1947 Thai coup d'état

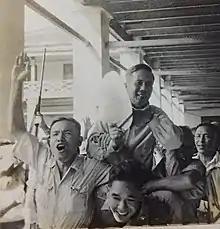
Phibun led the junta in 1947 after the coup

On 9 November 1947 at 2:00 am, the armed forces, led by Phibun, began the coup by sending a squadron of tanks to Amphorn Gardens near the government centre. They immediately arrested Prime Minister Thamrong and held him hostage after Thamrong was fleeing from a gay bar. Another tank squadron went to search for Pridi. After arriving at his residence, they found that he had escaped, since he was told of the plot beforehand by an informant. Pridi's house was sprayed with machine gun fire. Leaving only his wife and children who were arrested. Unbeknownst to them, Pridi was hiding under the protection of Admiral Luang Sinthusongkramchai, commander of the Royal Thai Navy at his base.